Blood bank

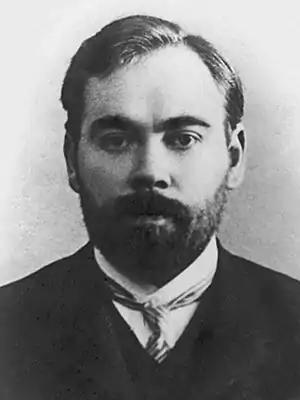
Alexander Bogdanov established a scientific institute to research the effects of blood transfusion in Moscow, 1925.

Robertson published his findings in the "British Medical Journal" in 1916, and—with the help of a few like minded individuals (including the eminent physician Edward William Archibald)—was able to persuade the British authorities of the merits of blood transfusion. Robertson went on to establish the first blood transfusion apparatus at a Casualty Clearing Station on the Western Front in the spring of 1917.